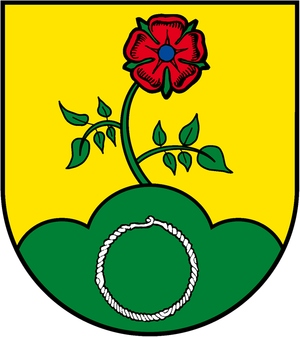
Hecken est une municipalité du Verbandsgemeinde Kirchberg, dans l'arrondissement de Rhin-Hunsrück, en Rhénanie-Palatinat, dans l'ouest de l'Allemagne.